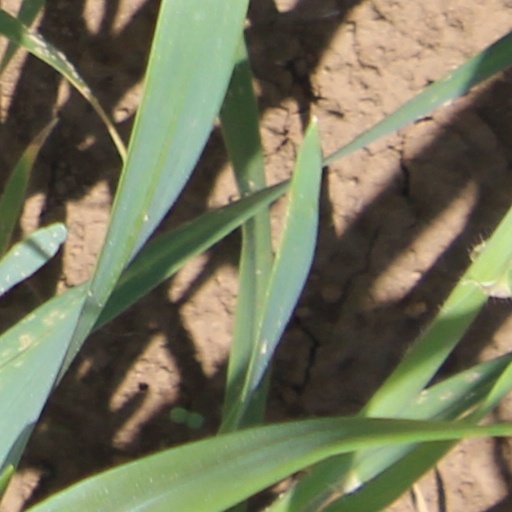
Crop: wheat